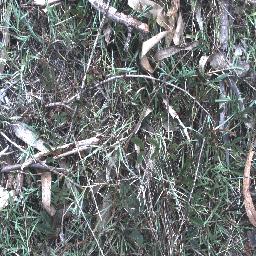
Label: negative